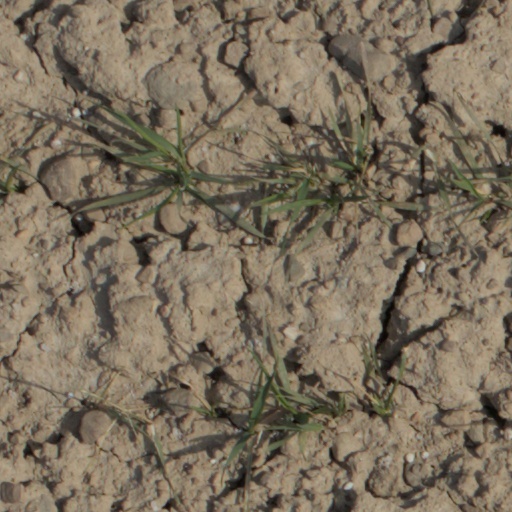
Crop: wheat